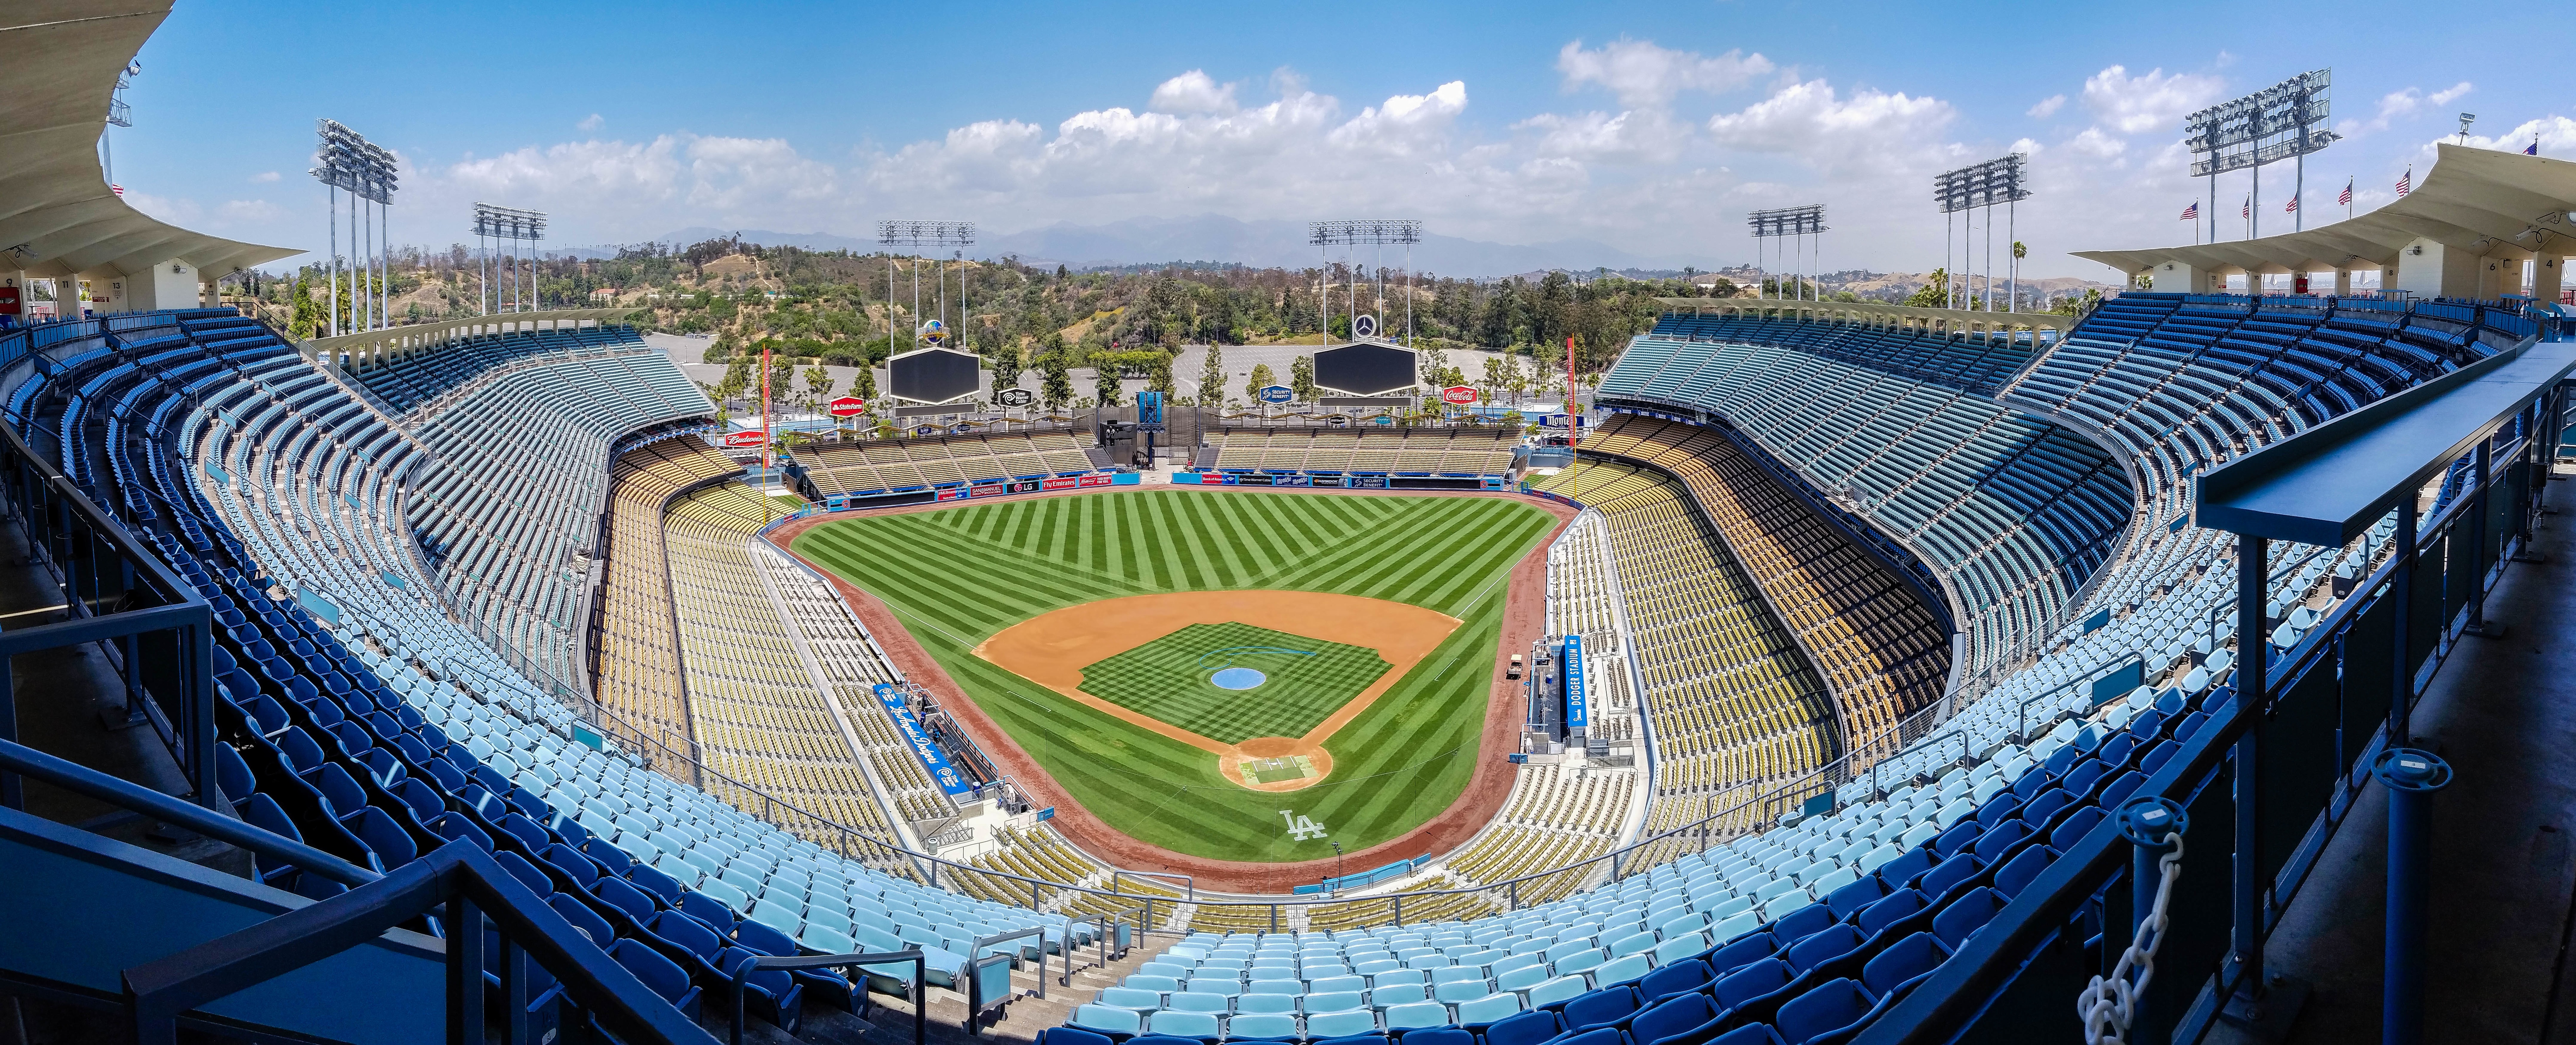
structure, stadium, baseball field, arena, race track, baseball park, geographical feature, sport venue, soccer specific stadium